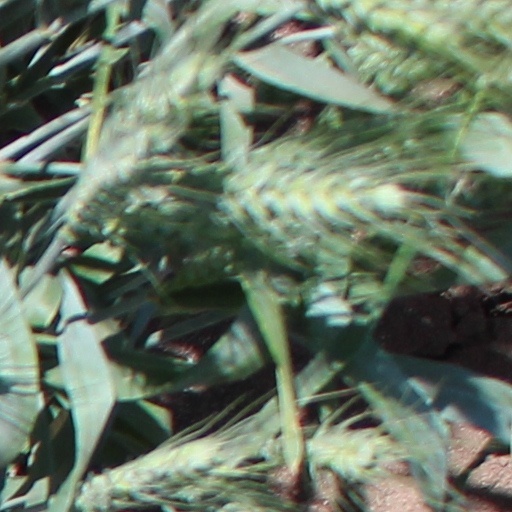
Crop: wheat